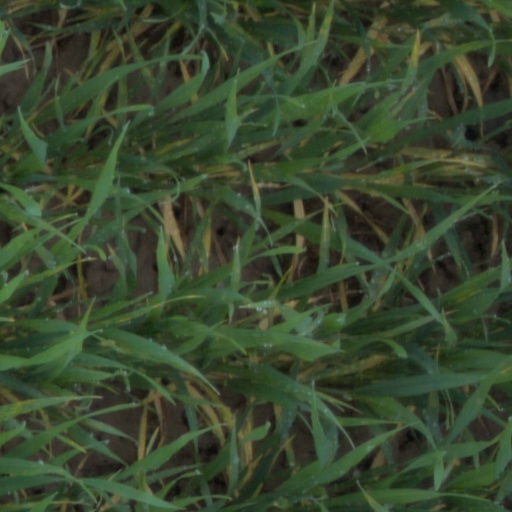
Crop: wheat